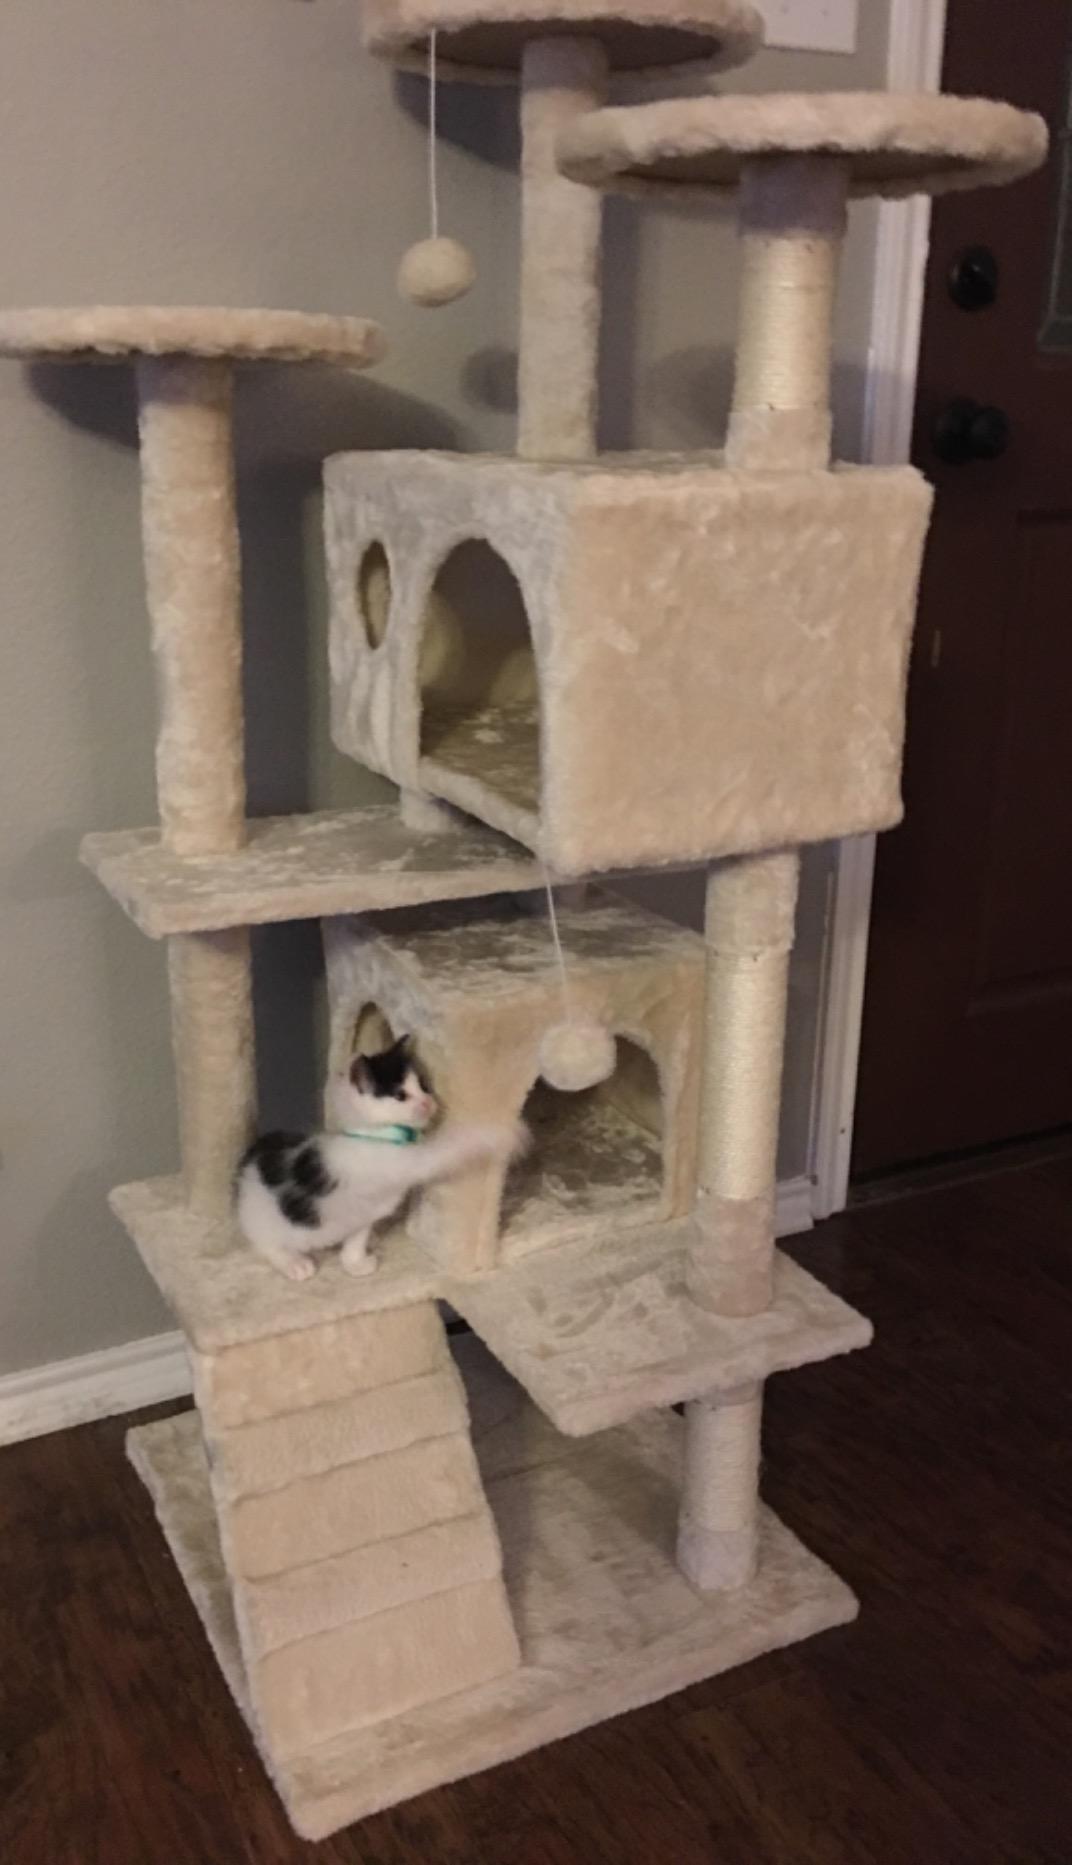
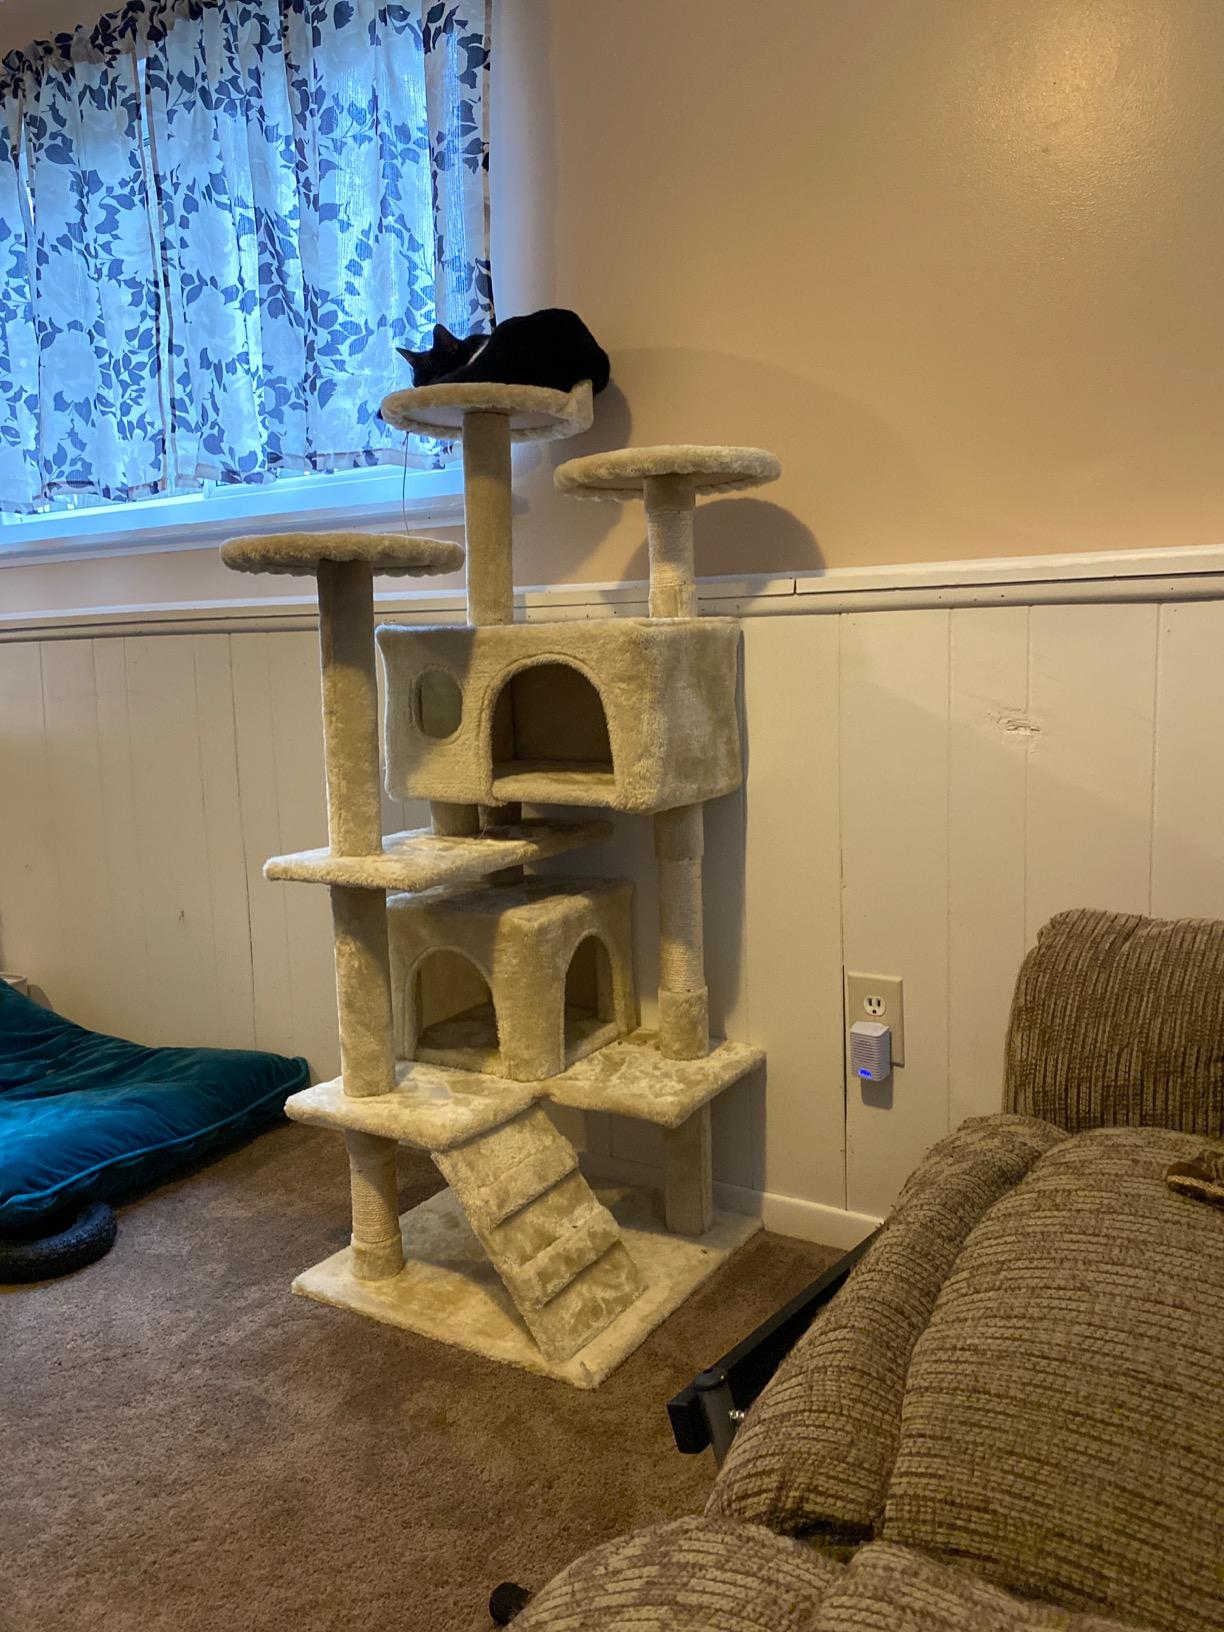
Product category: items_cat tree
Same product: yes